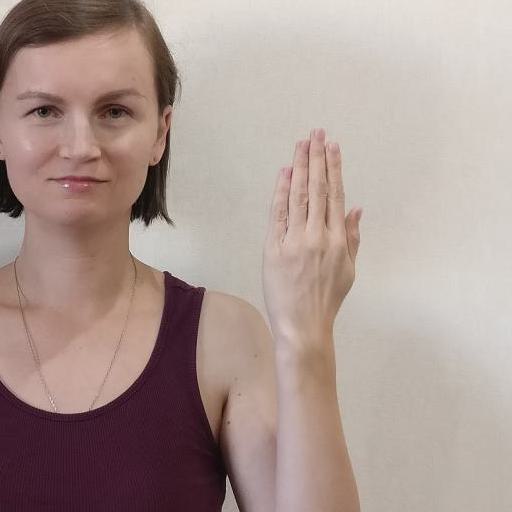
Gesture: stop_inverted